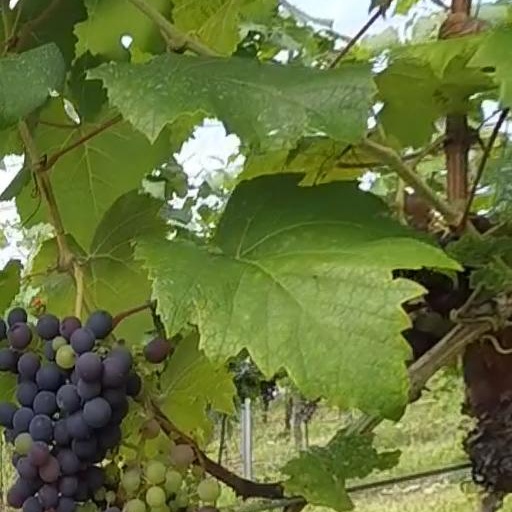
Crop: grape